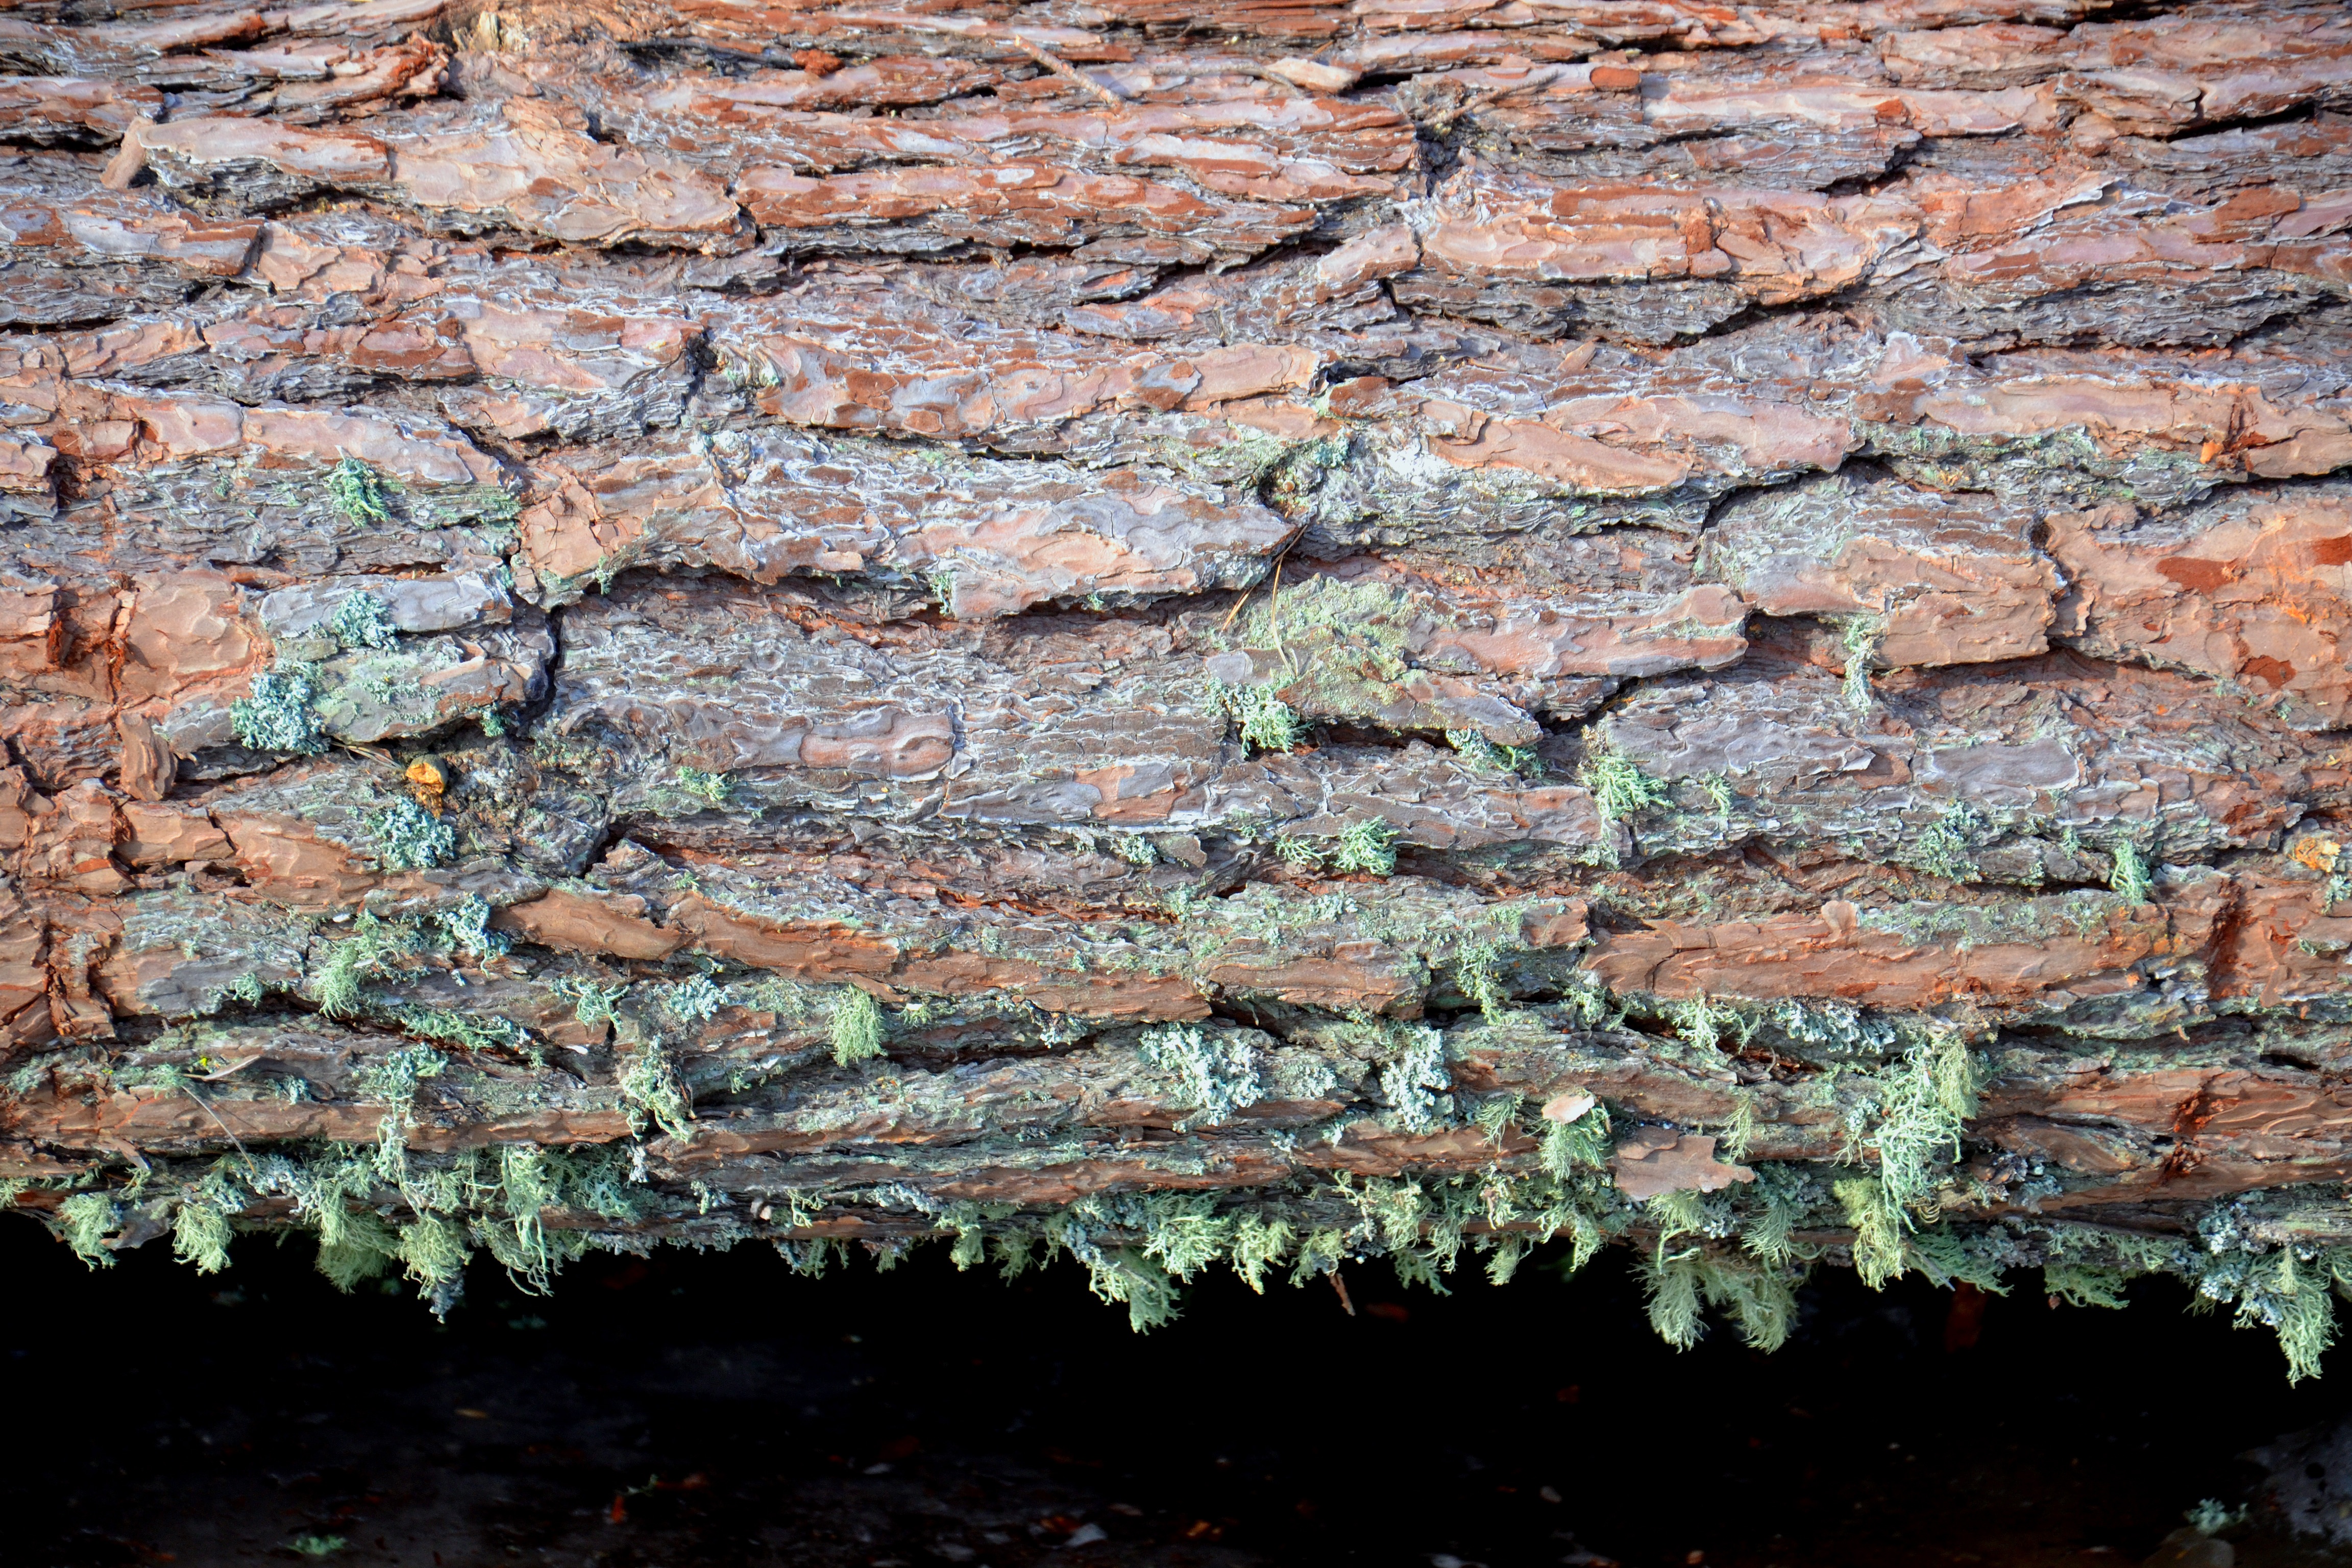
tree, rock, trunk, wall, bark, formation, pine, construction, brown, soil, terrain, flora, material, lichen, geology, botanica